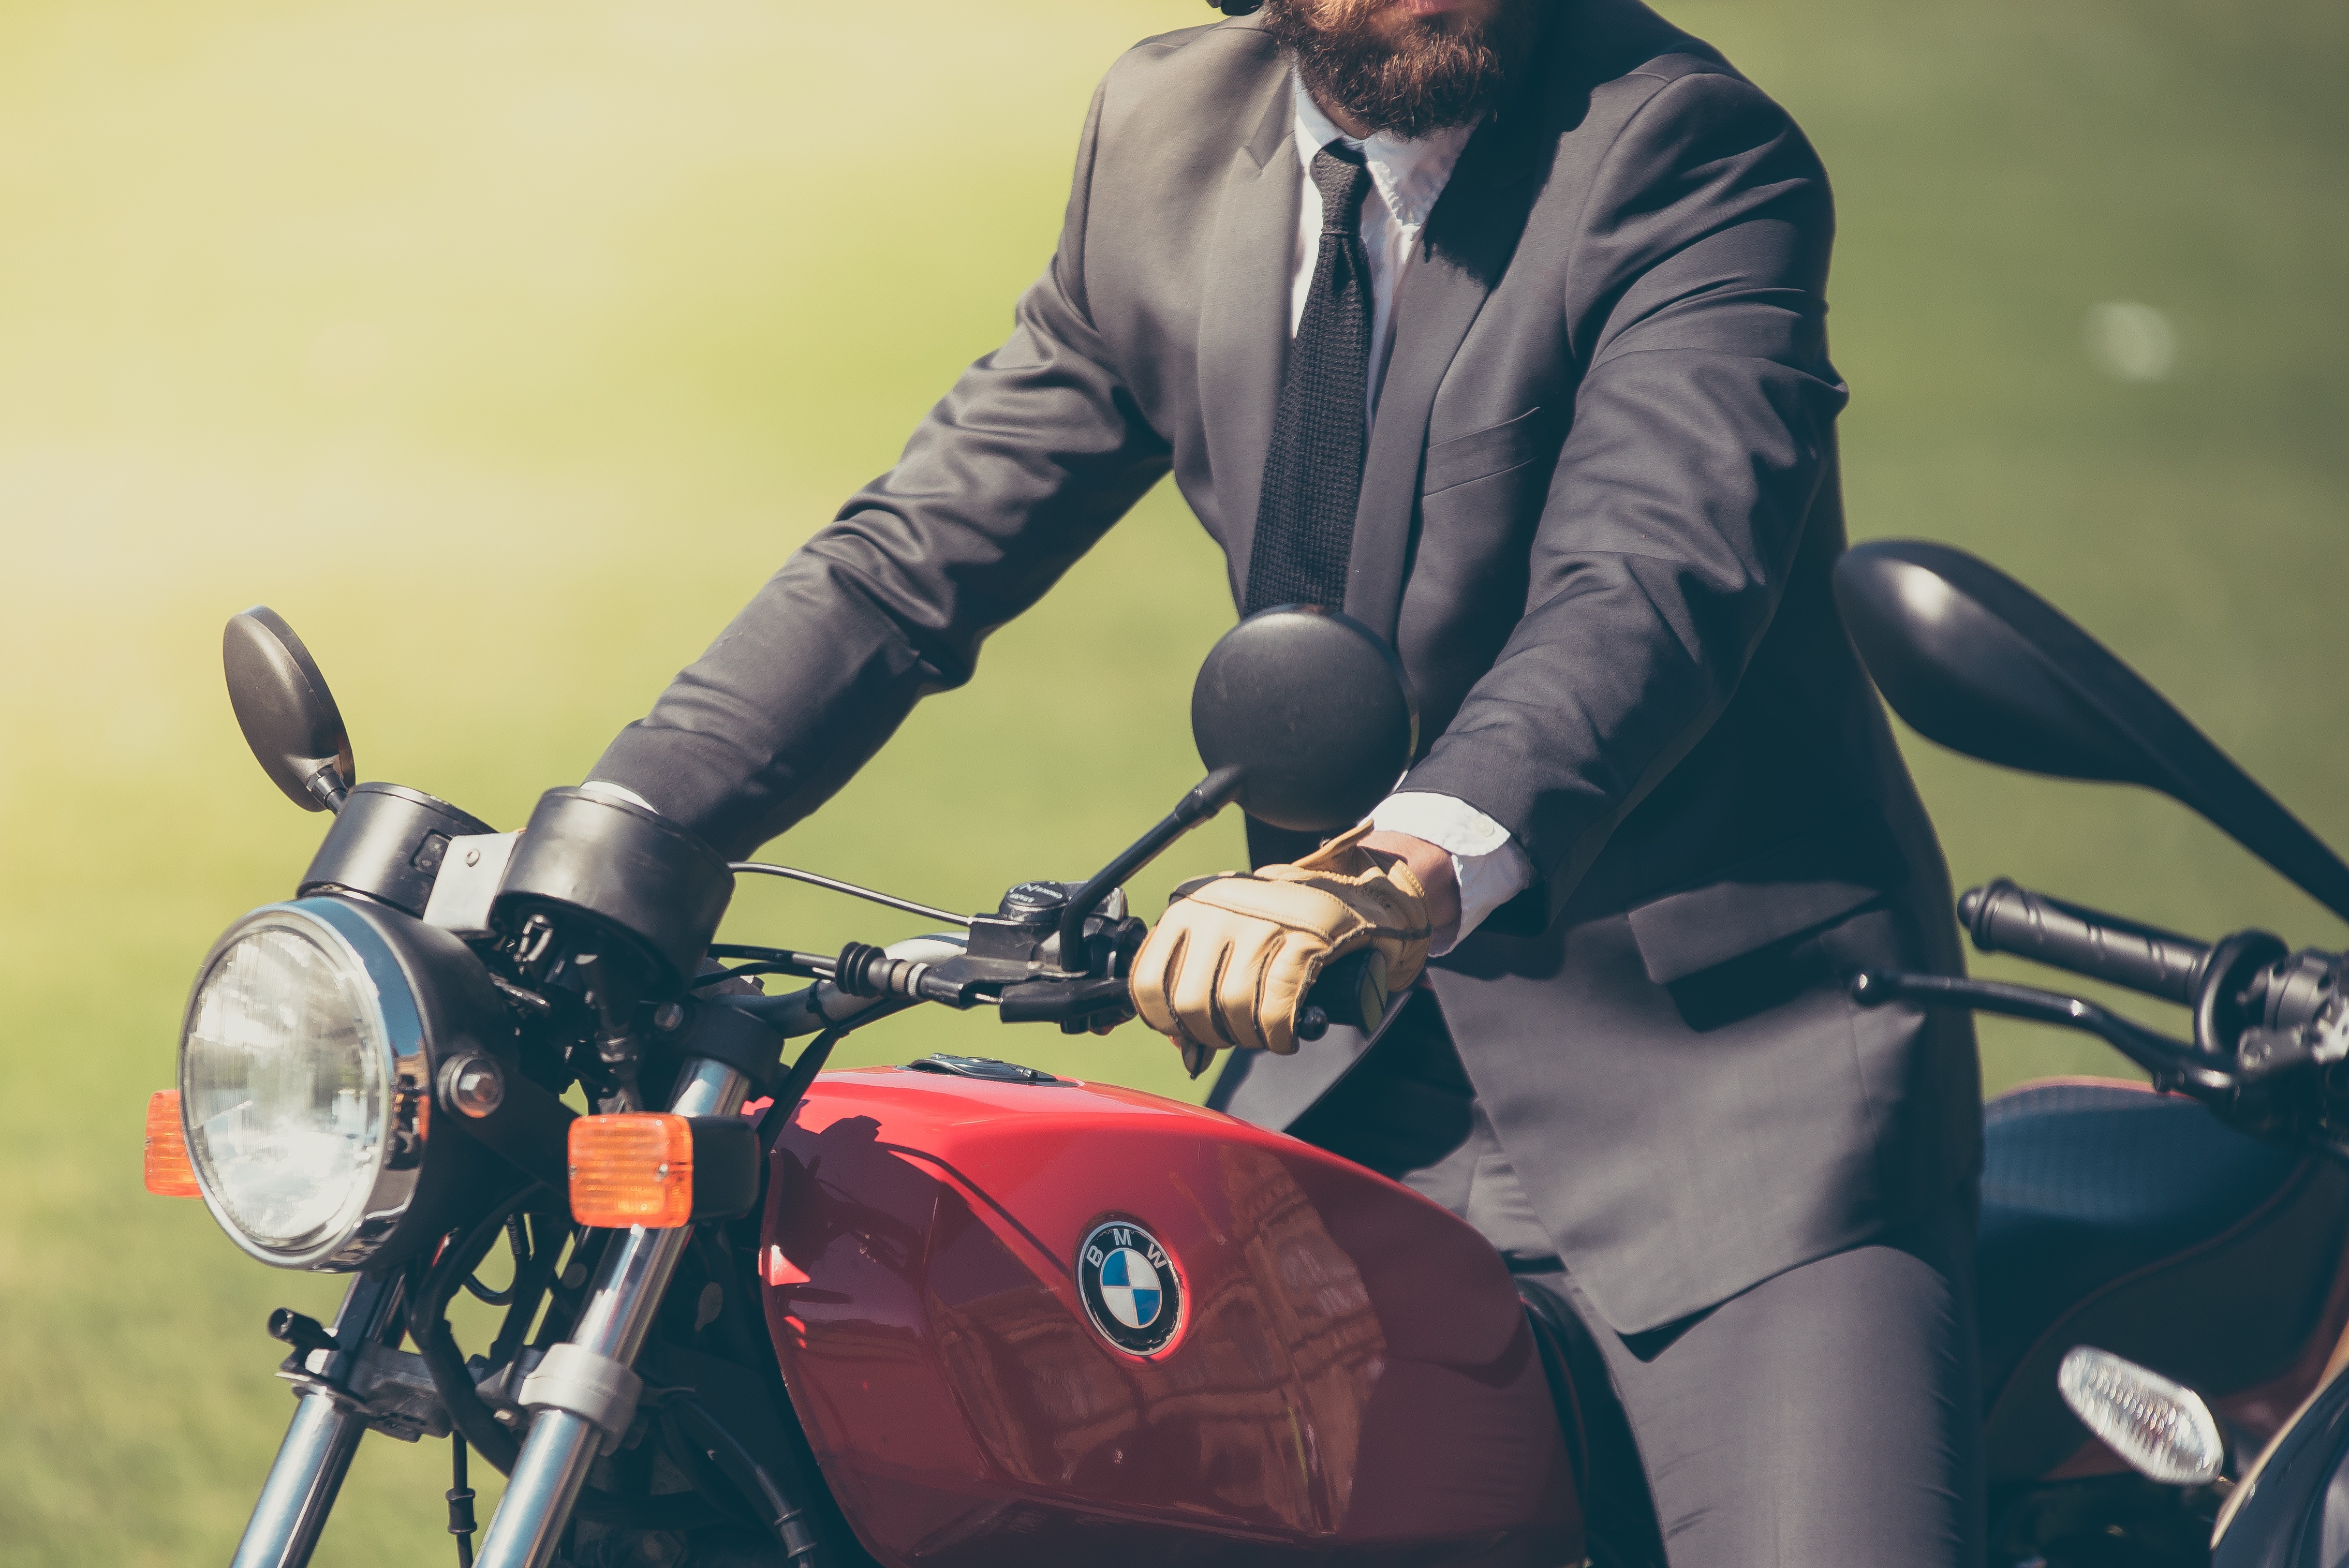
man, suit, bicycle, vehicle, motorcycle, motorbike, bmw, motorcycling, land vehicle